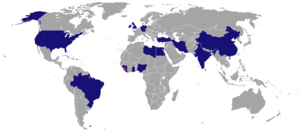
Voici une liste des représentations diplomatiques en Sierra Leone. À l'heure actuelle, la capitale Freetown abrite 16 ambassades et hauts-commissariats.